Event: Ecuador Earthquake
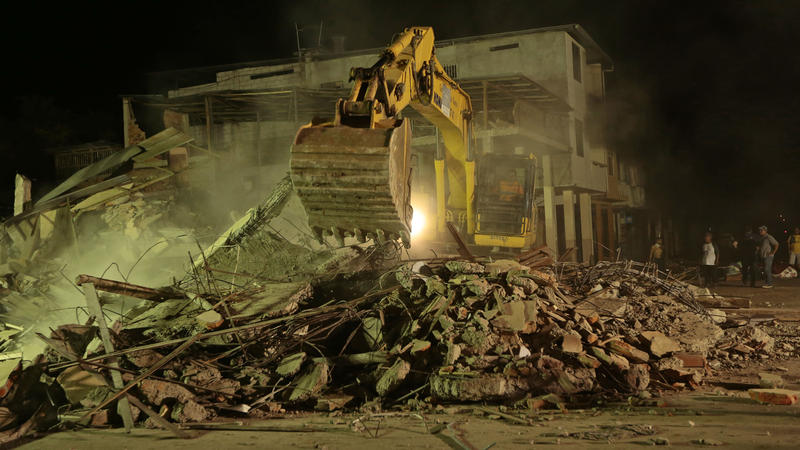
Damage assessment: damage